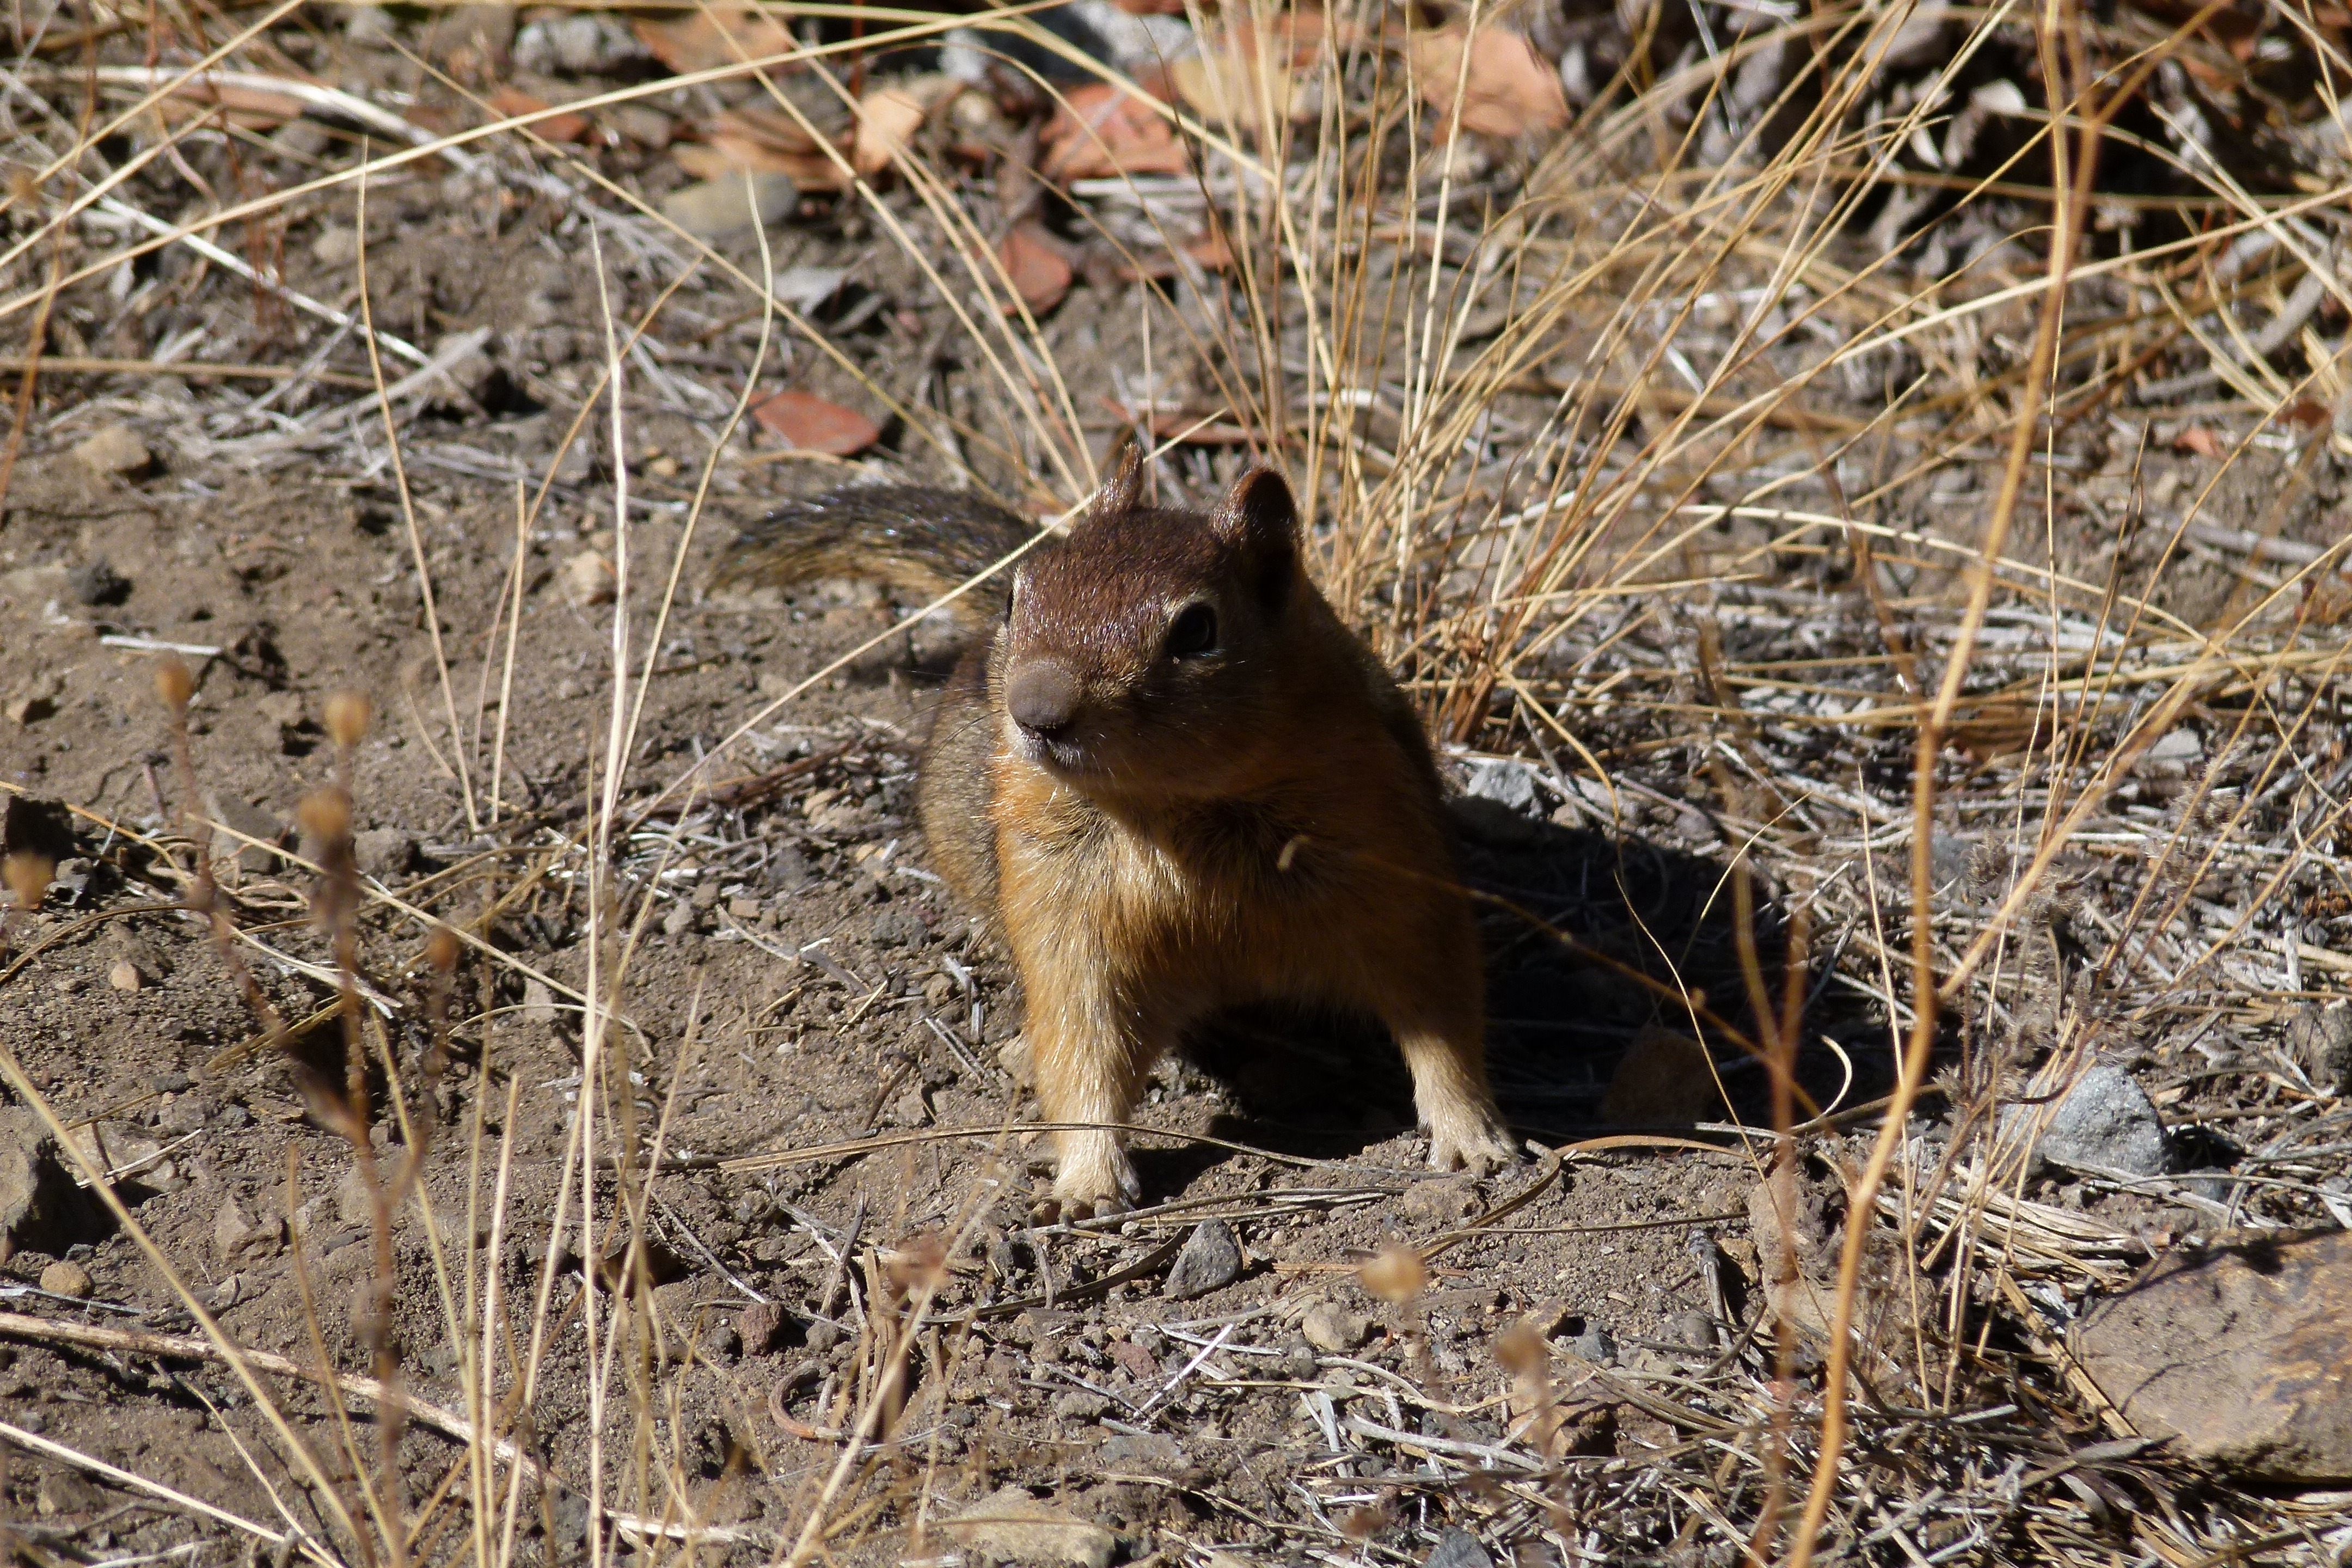
grass, ground, mouse, cute, land, wildlife, small, brown, mammal, squirrel, dried, rodent, fauna, sunny, rodents, tail, animals, bright, furry, mammals, vertebrate, chipmunk, still, day, adorable, squirrels, chipmunks, bushy, furs, fox squirrel